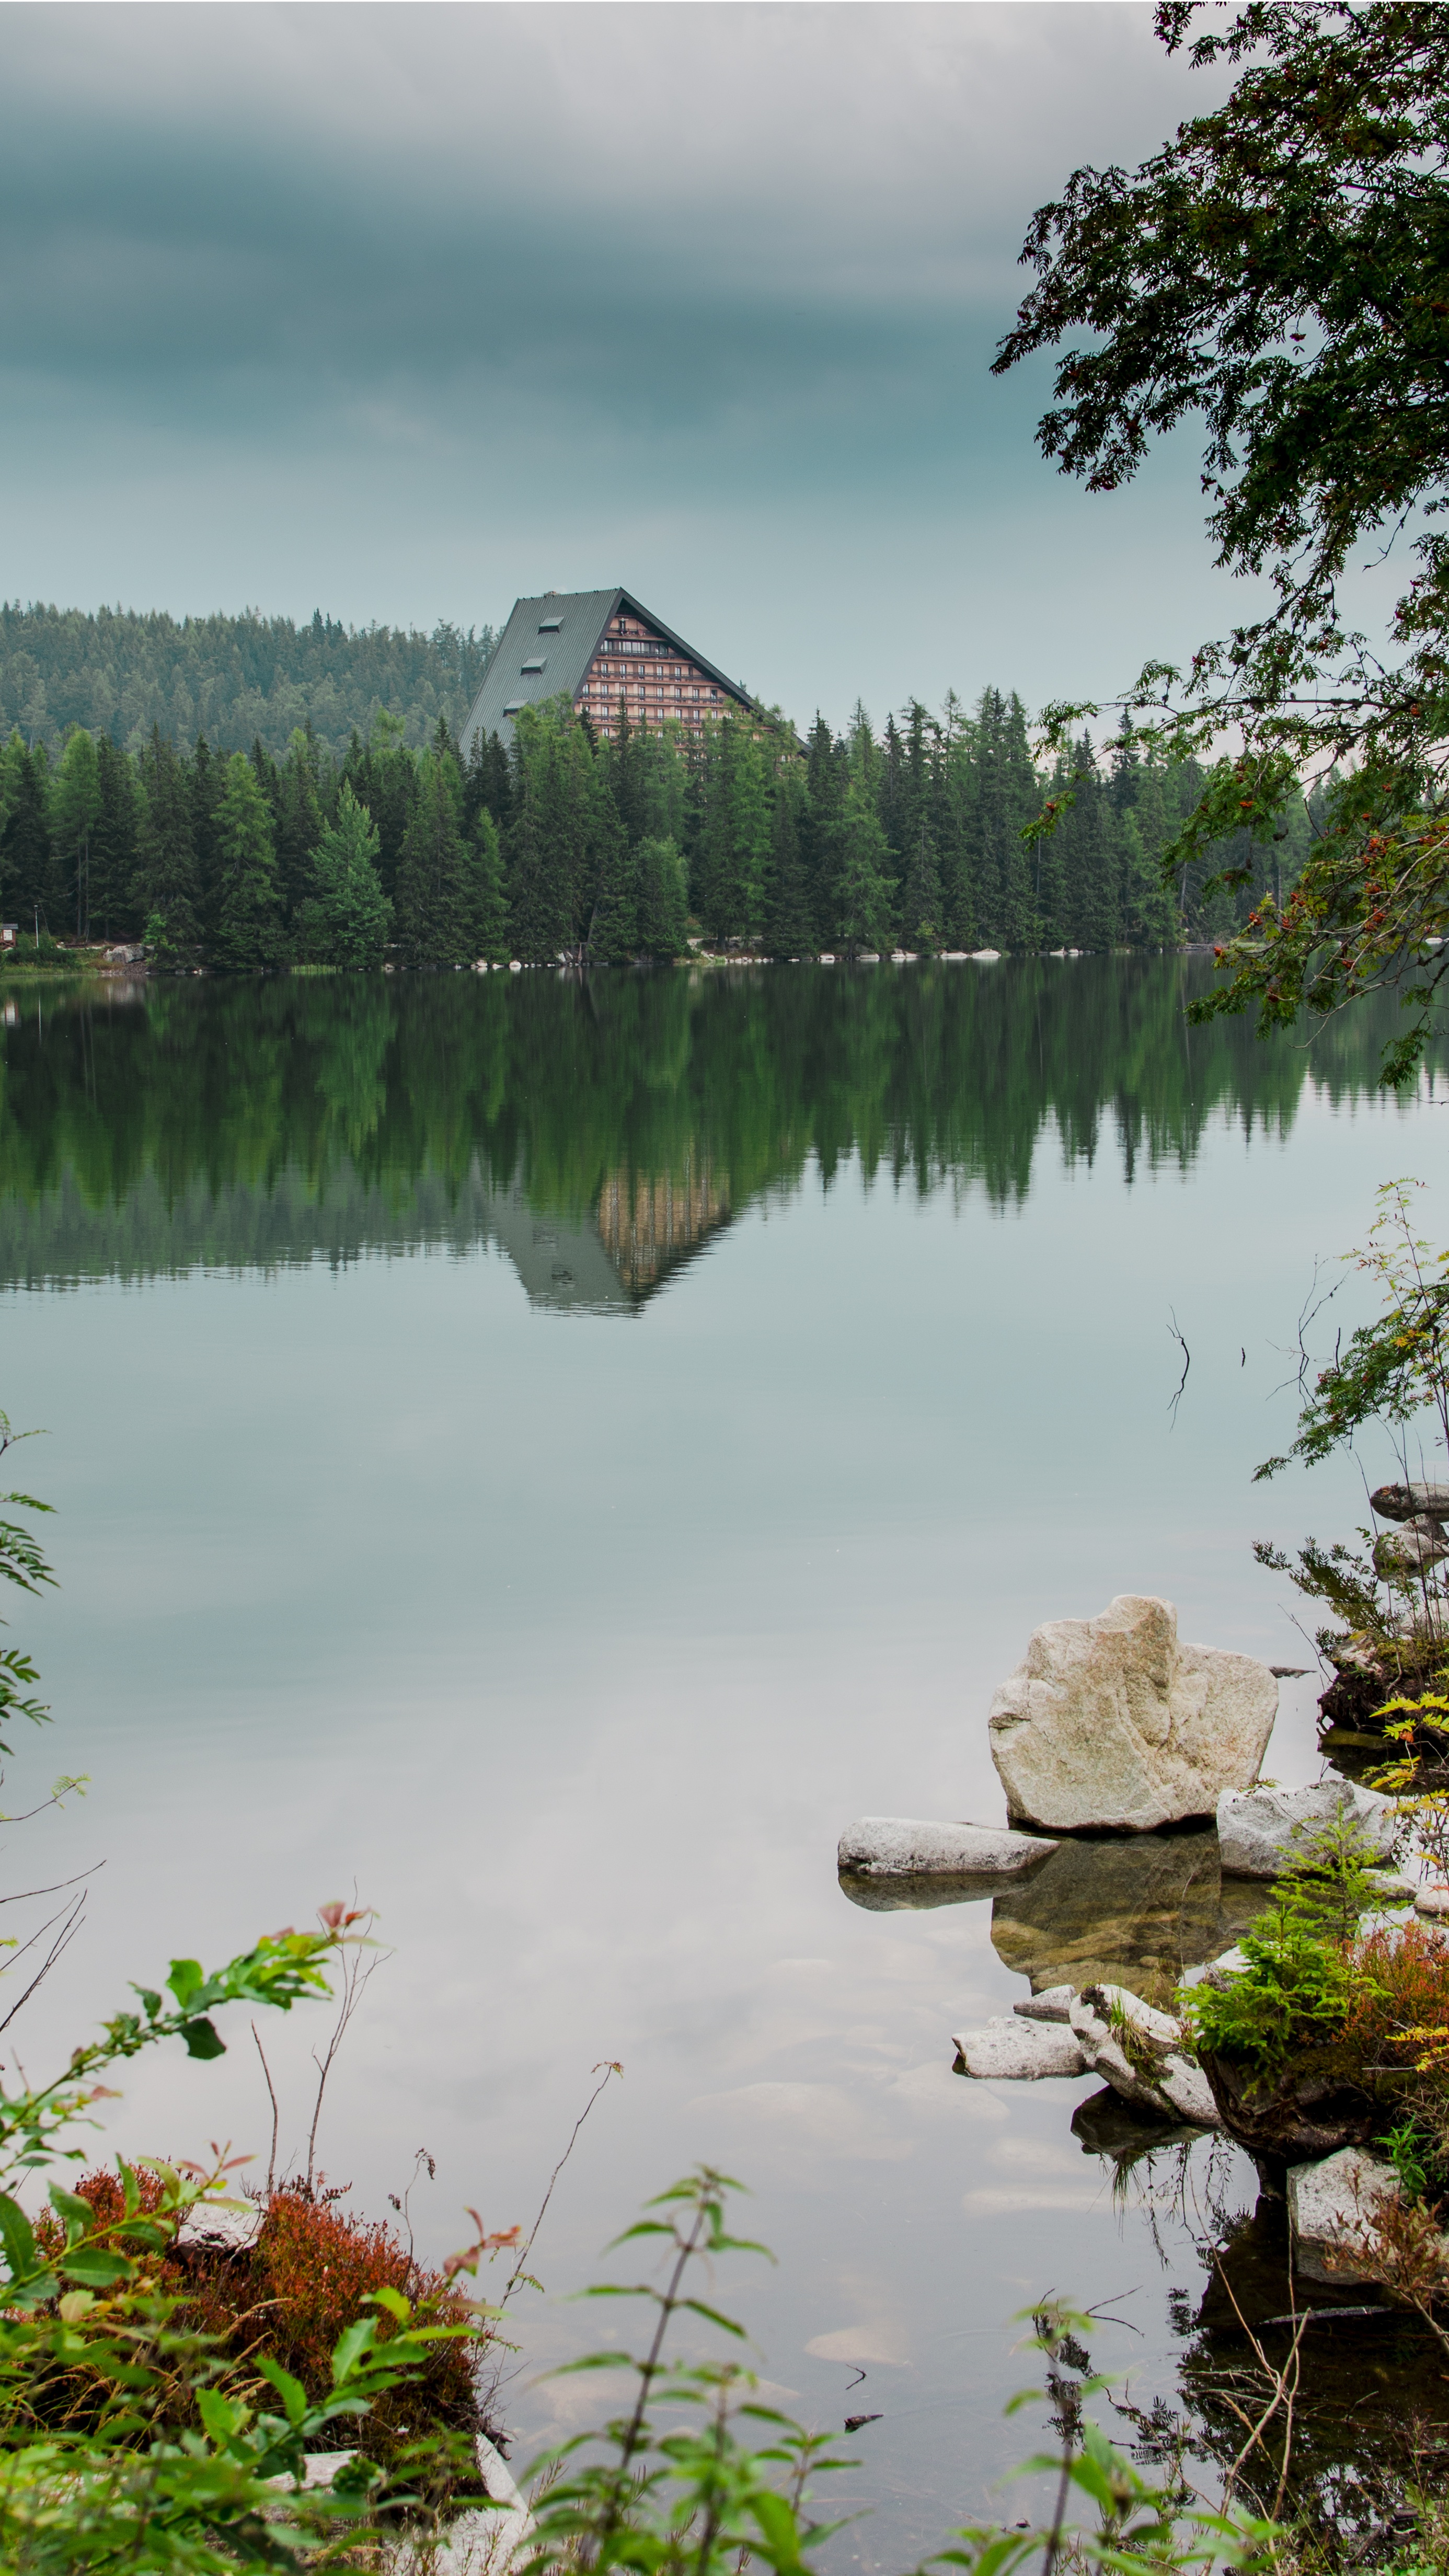
landscape, tree, water, nature, grass, wilderness, mountain, winter, morning, leaf, flower, lake, home, river, pond, reflection, autumn, holiday, reservoir, body of water, wetland, habitat, loch, tatry, natural environment, atmospheric phenomenon, slovnsko